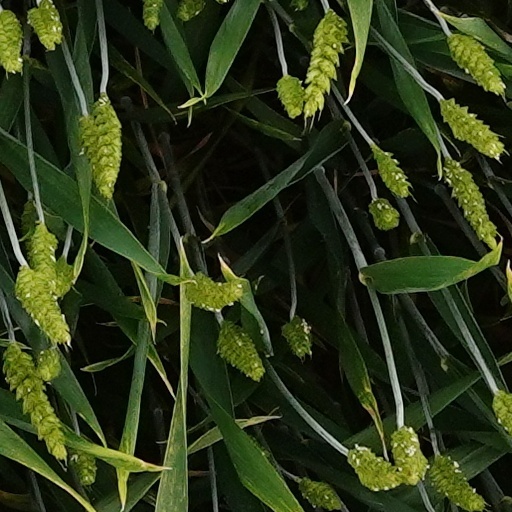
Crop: wheat